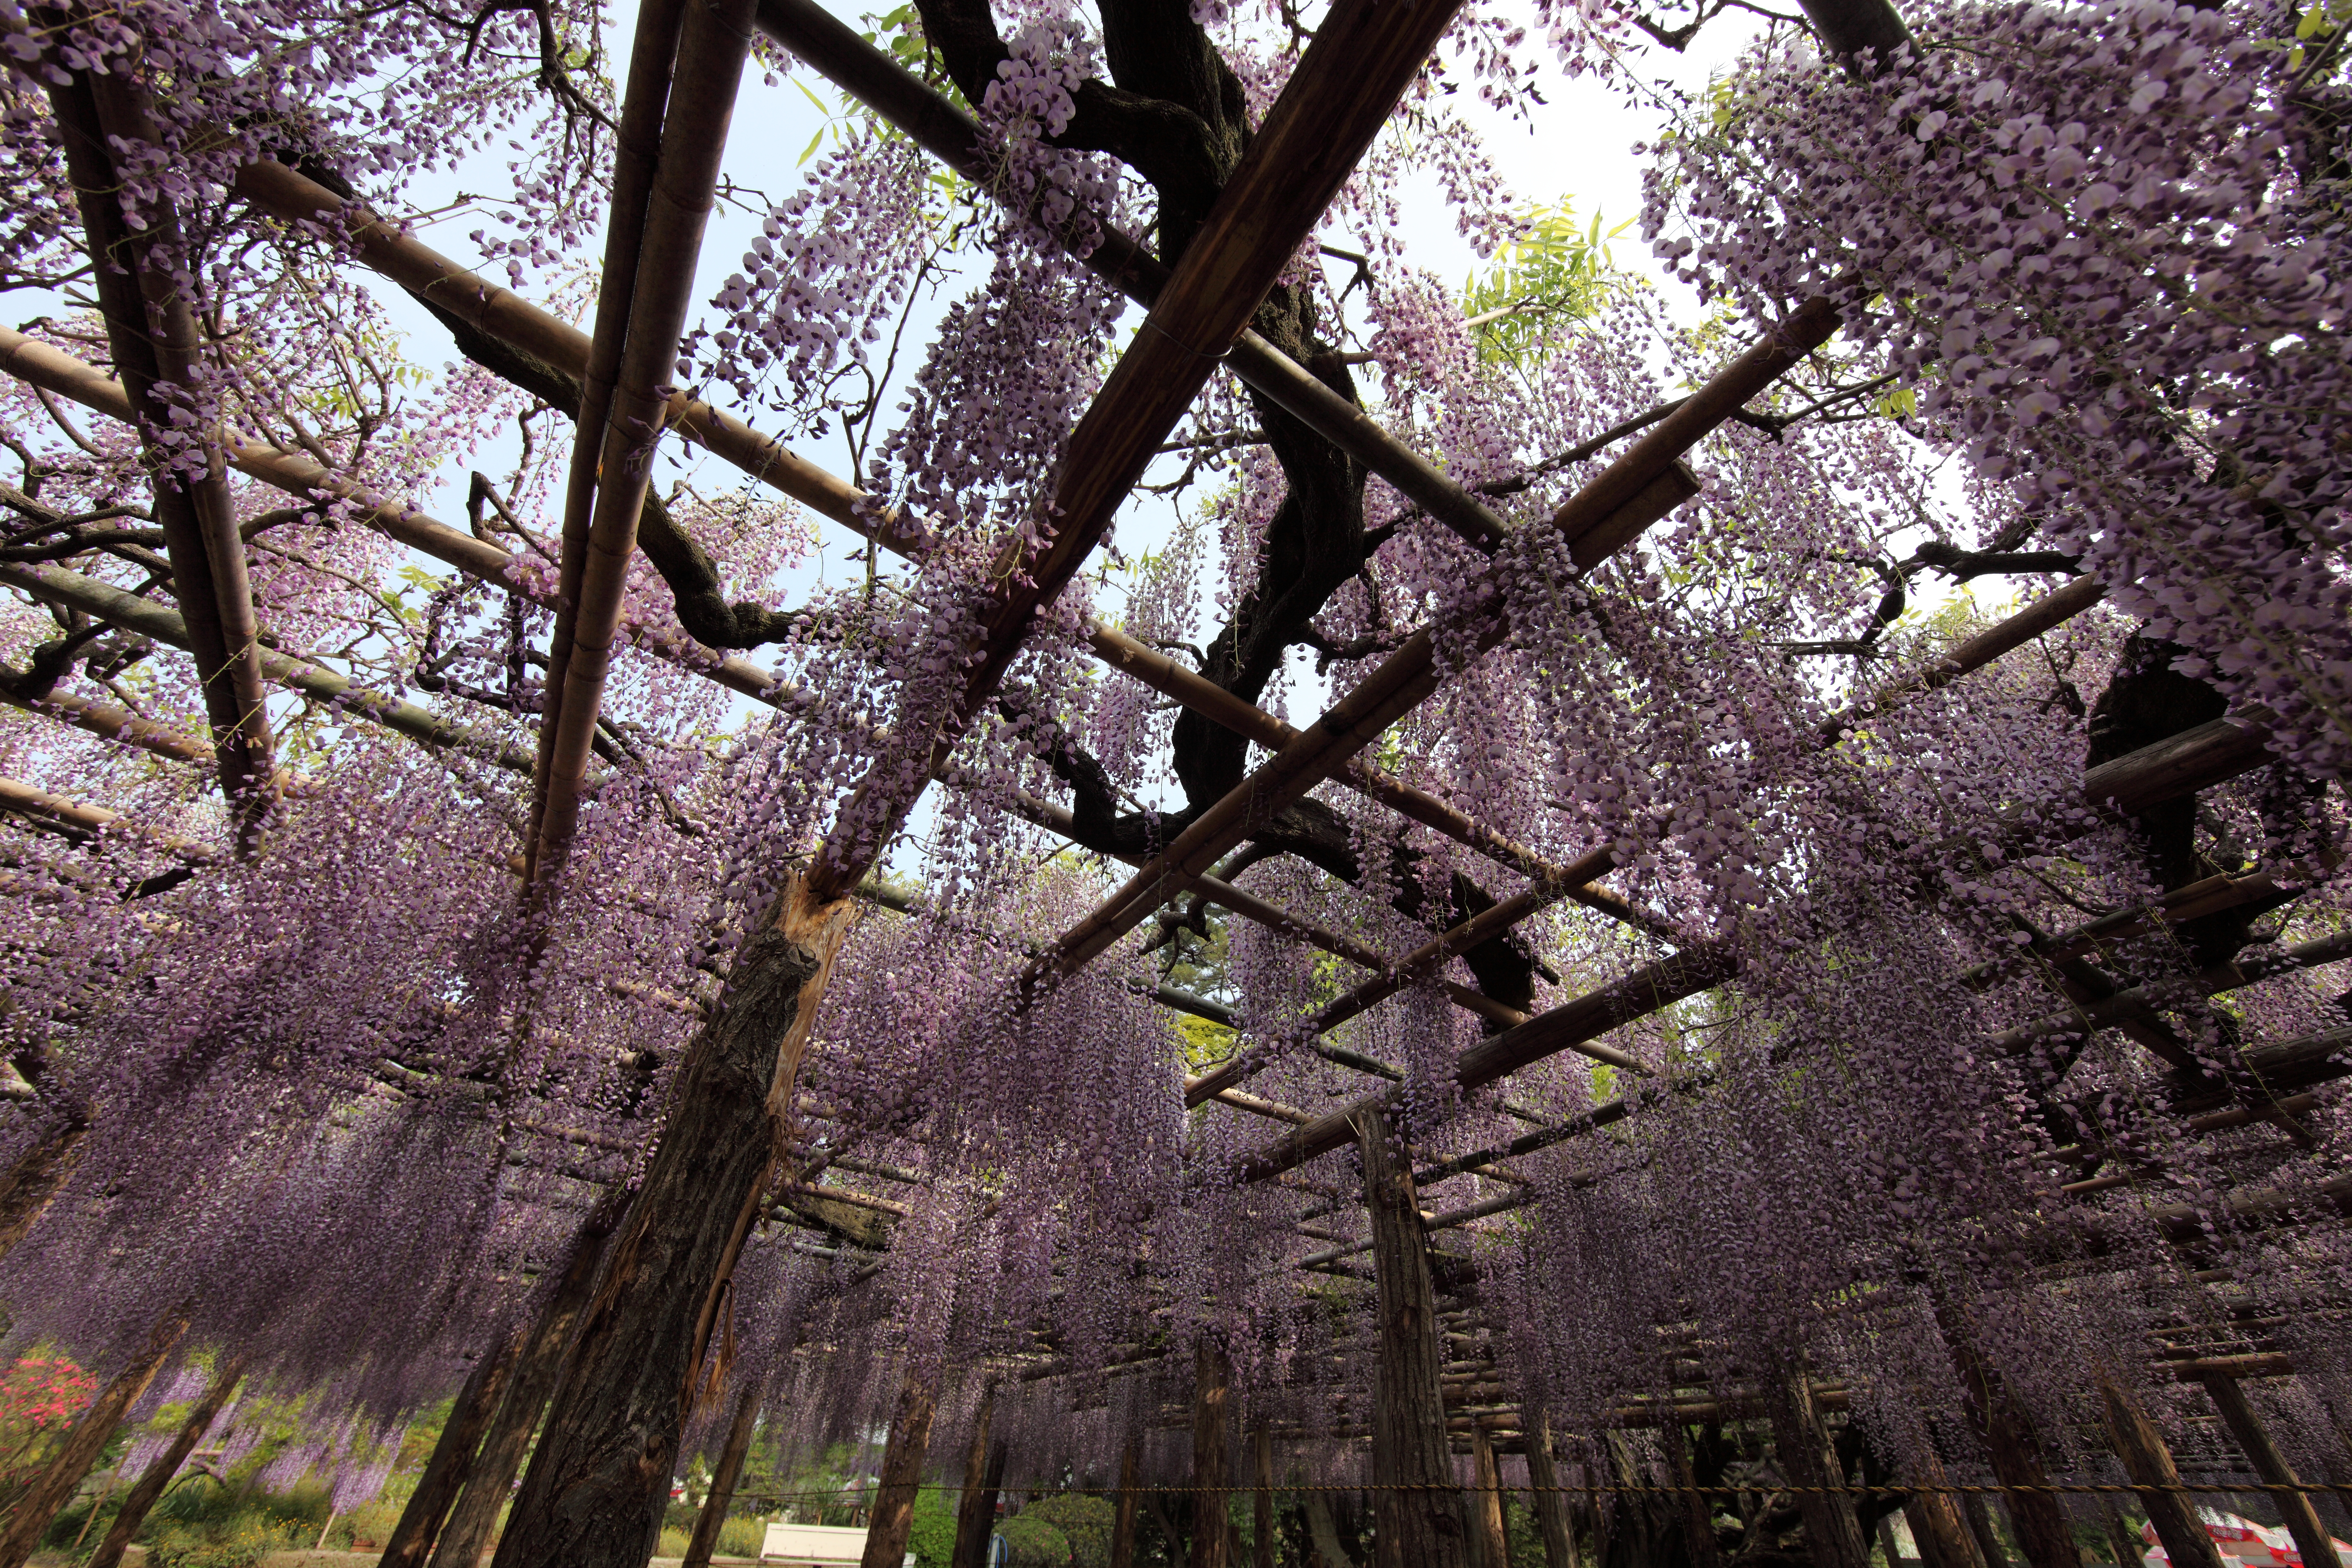
tree, branch, blossom, plant, sunlight, leaf, flower, spring, high, botany, flora, cherry blossom, 5d, wisteriafloribunda, hires, markii, wisteria, hi, res, resolution, saitama, ushijima, kasukabe, floribunda, japanesewisteria